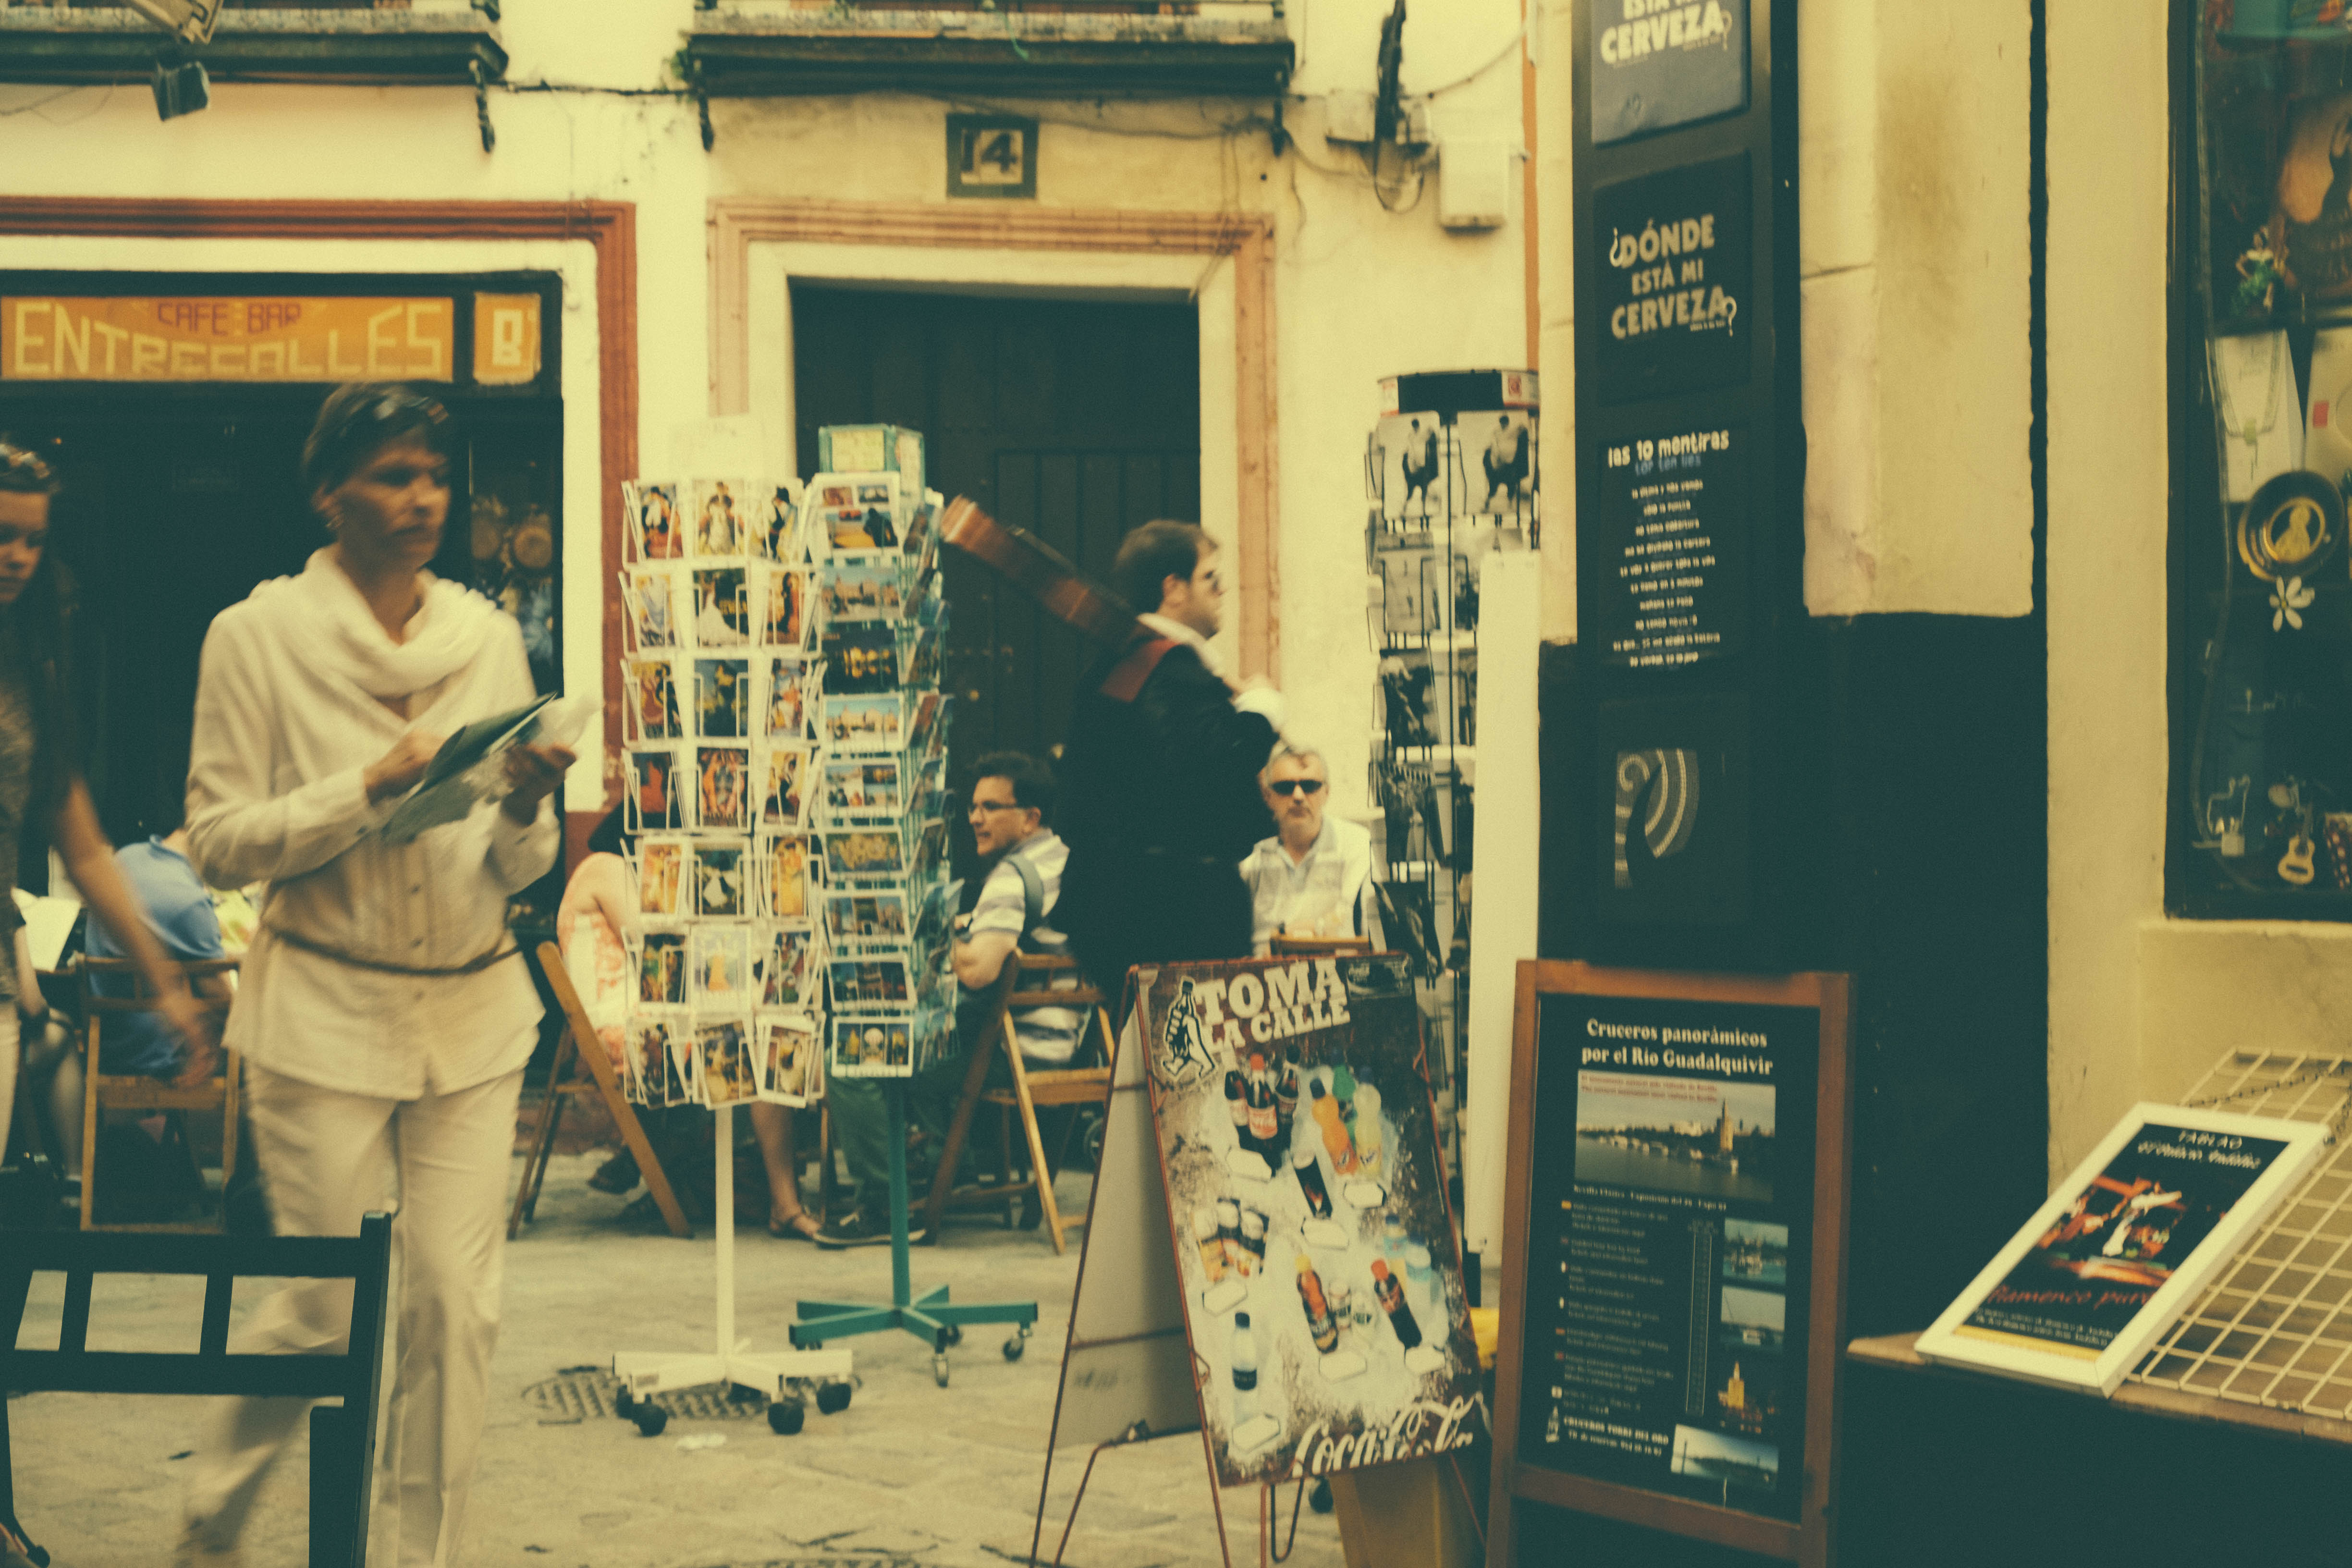
road, street, urban, painting, art, photograph, sevilla, andalusia, history